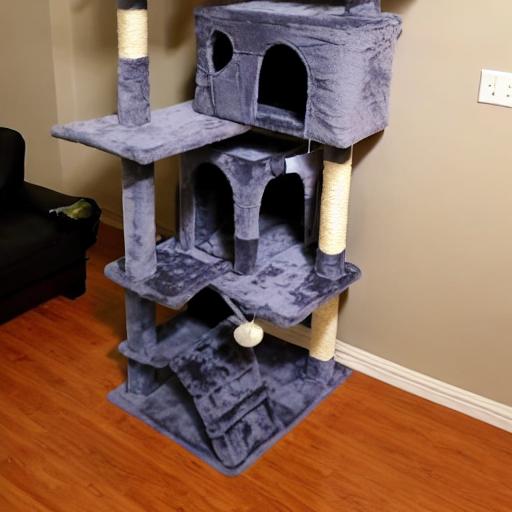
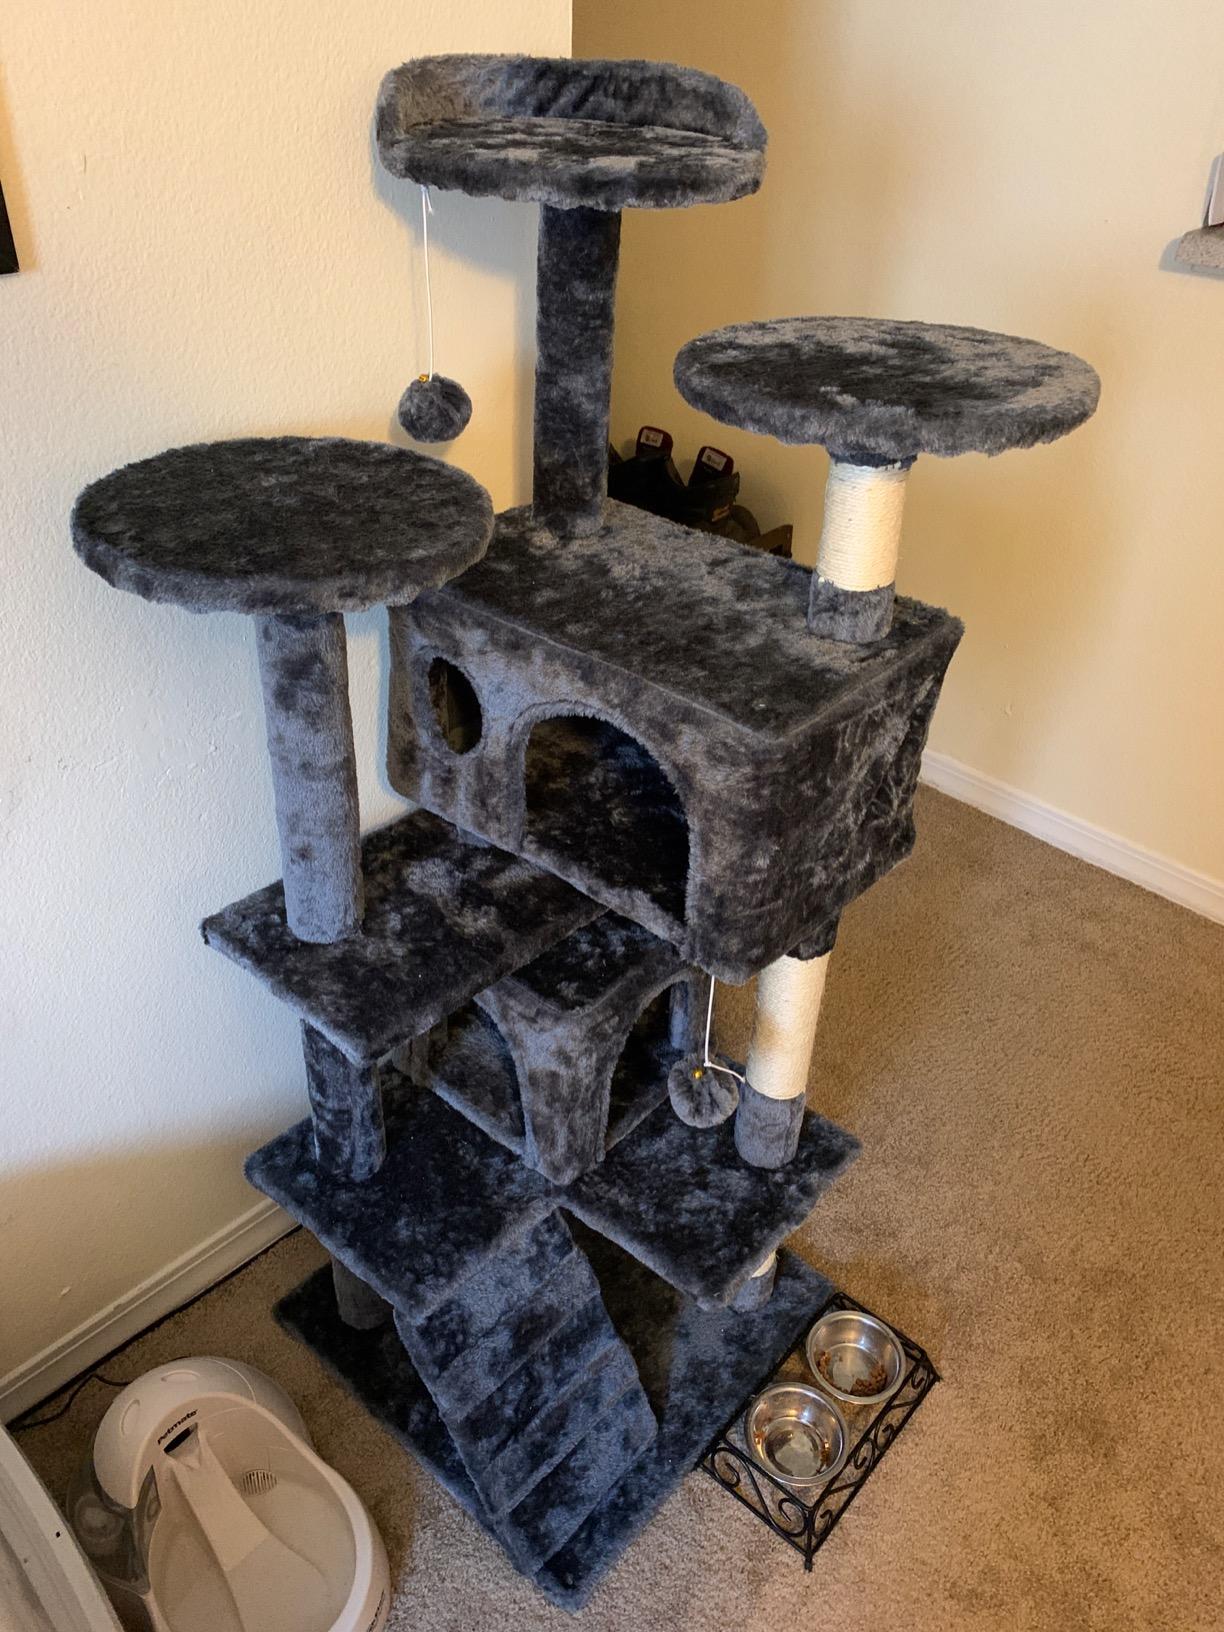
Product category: items_cat tree
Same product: no